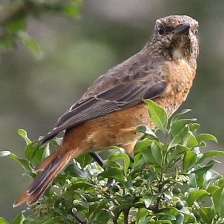
Species: CAPE ROCK THRUSH
Scientific name: MONTICOLA RUPESTRIS